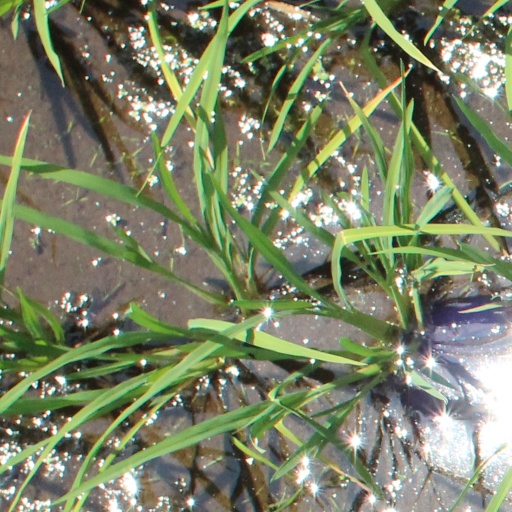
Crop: rice